Spring-gun

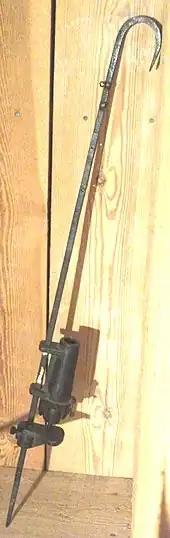
Non-lethal spring-gun as alarm

A spring-gun, also known as a booby trap gun, is a gun, often a shotgun, rigged to fire when a string or other triggering device is tripped by contact of sufficient force to "spring" the trigger so that anyone stumbling over or treading on it would discharge the gun. Setting or maintaining a spring-gun is illegal in many places.